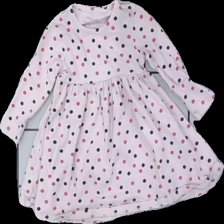
View: front
Type: Dress
Category: Children
Brand: Not in the list
Brand text on label: casual girls wear
Colors: Pink, Blue
Material: 100% cotton
Pattern: Dots
Cut: Regular
Size: 68
Season: All
Price range: <50
Recommended usage: Reuse